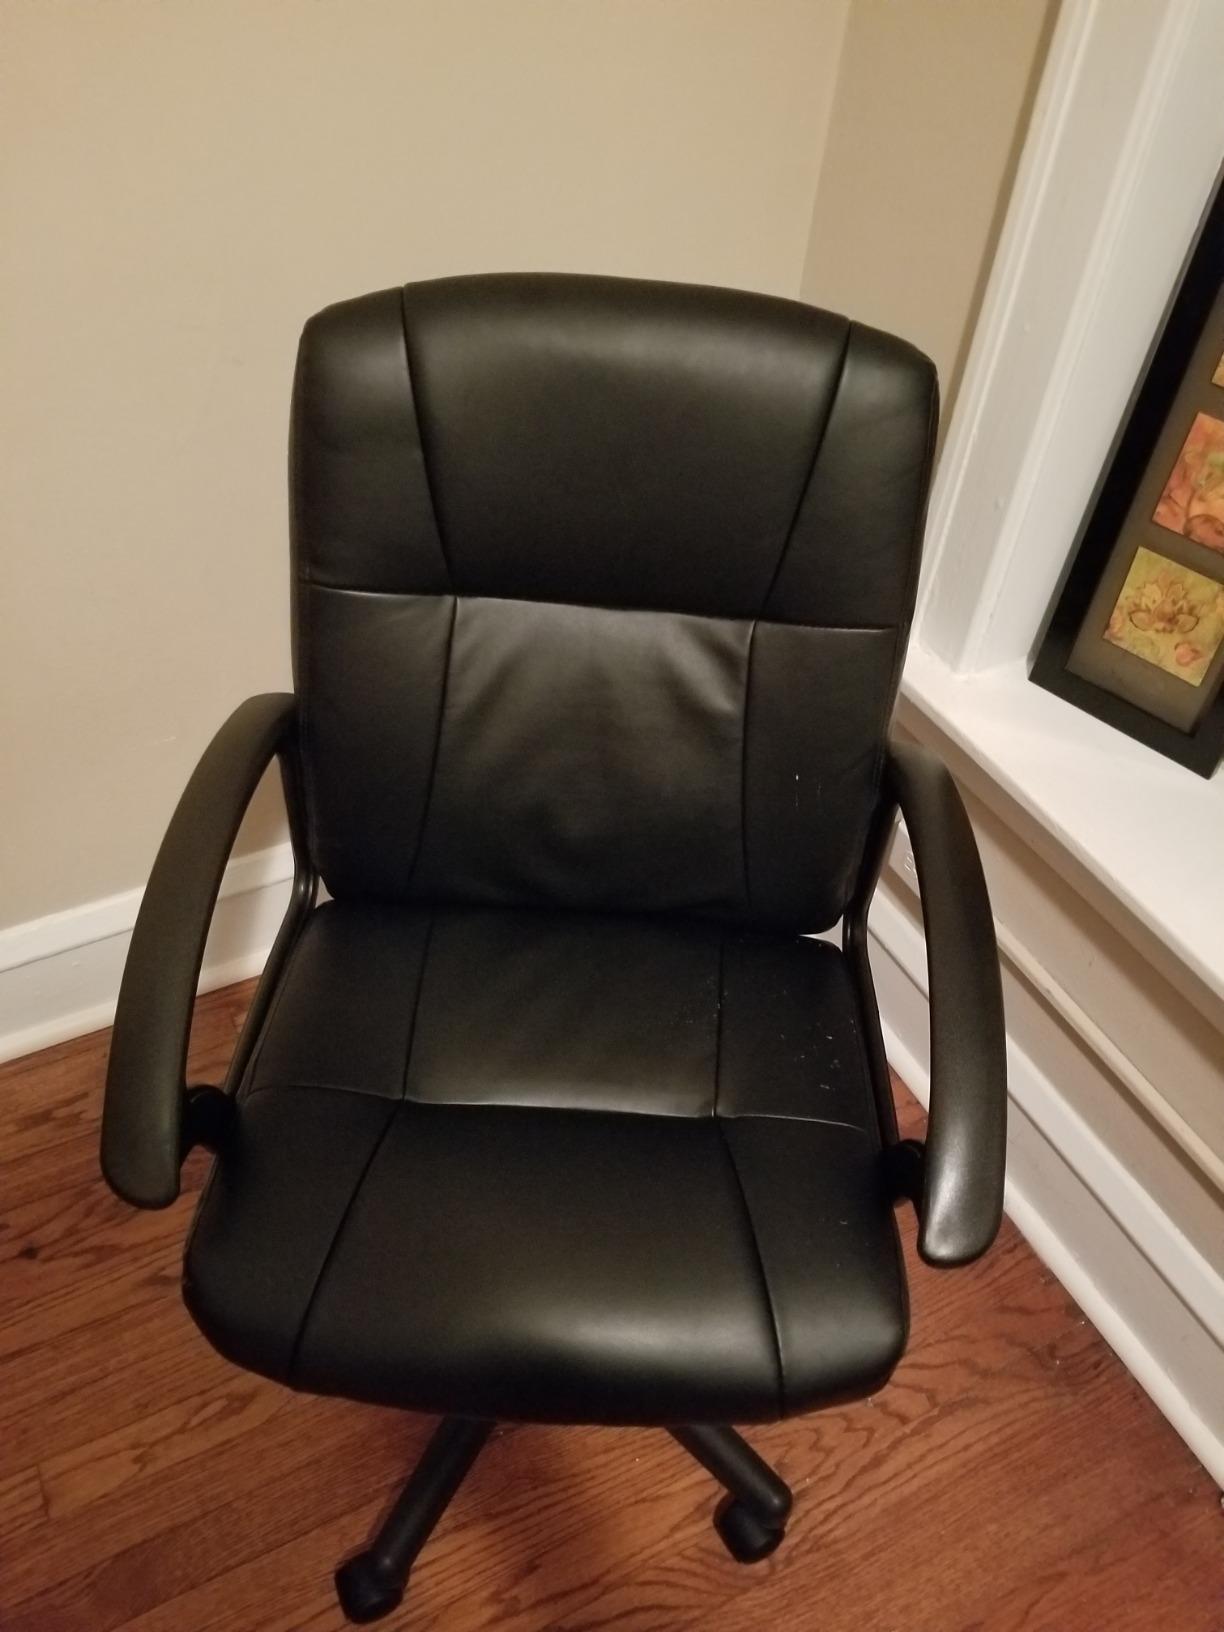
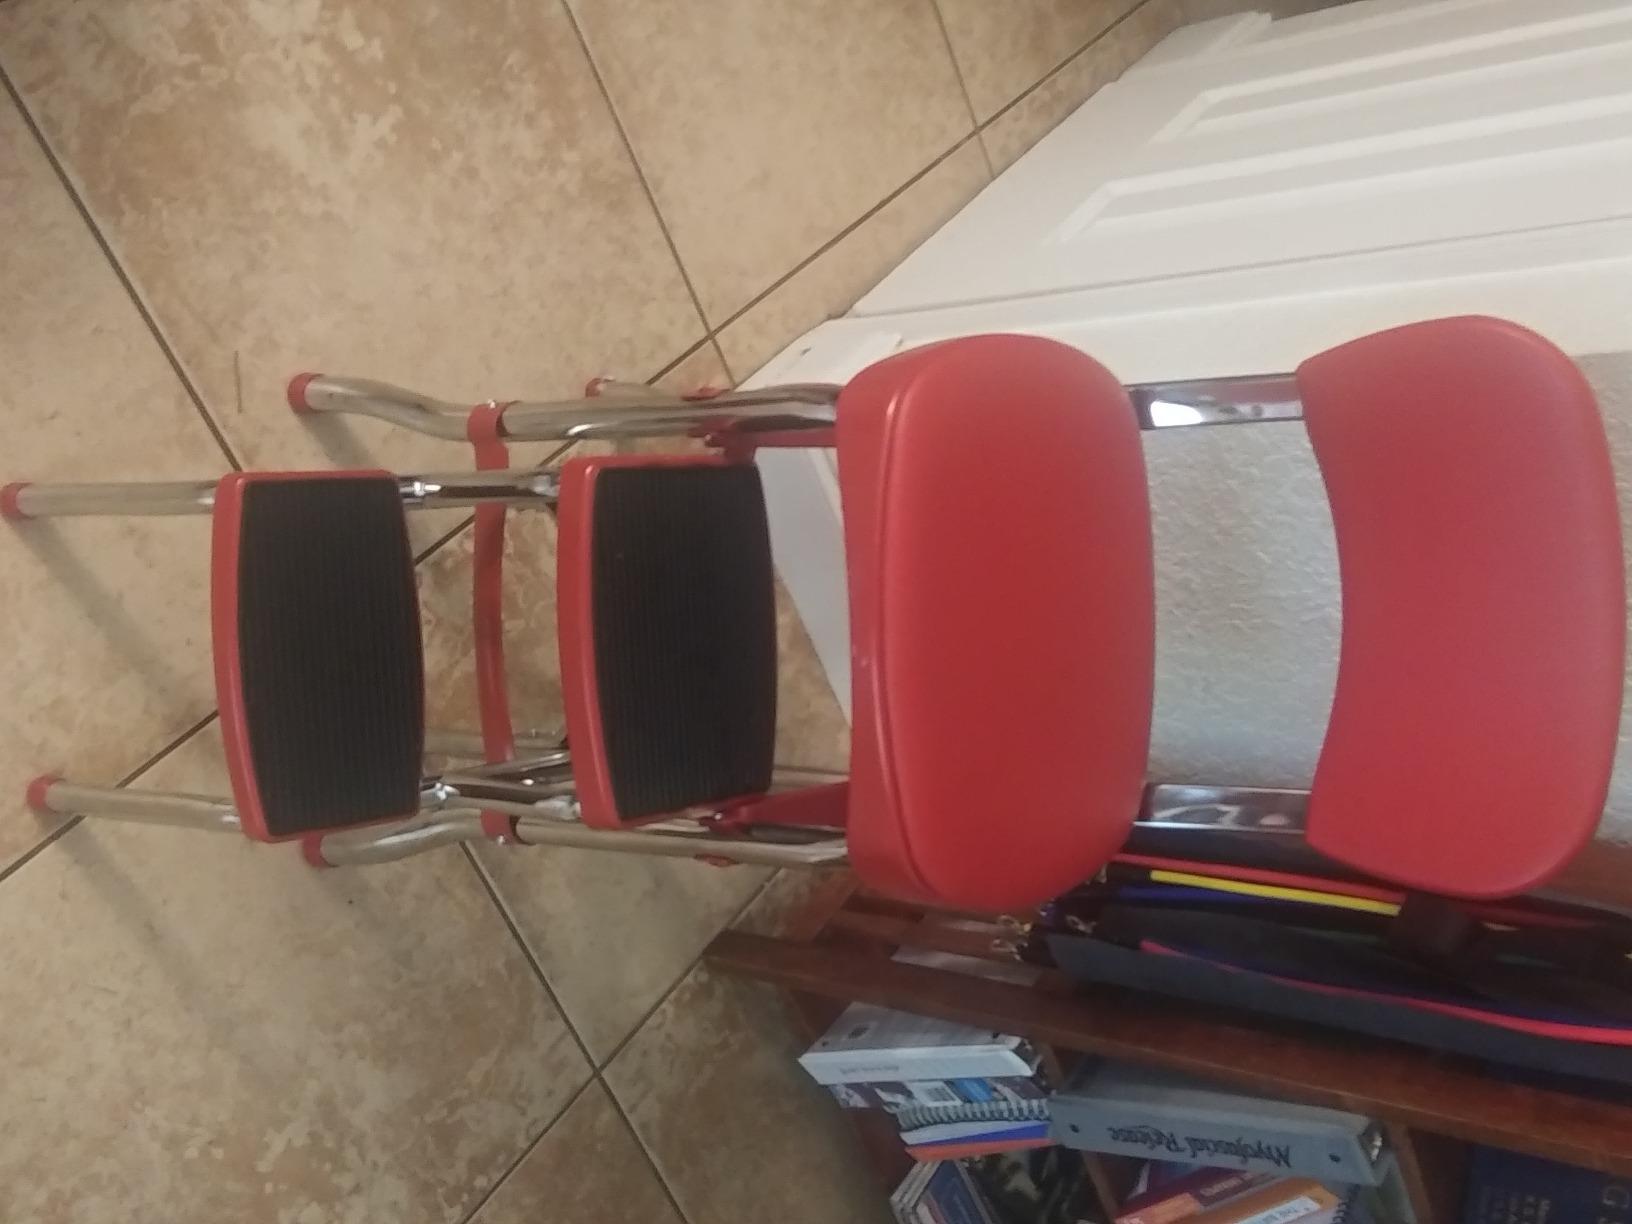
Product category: items_chair
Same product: no